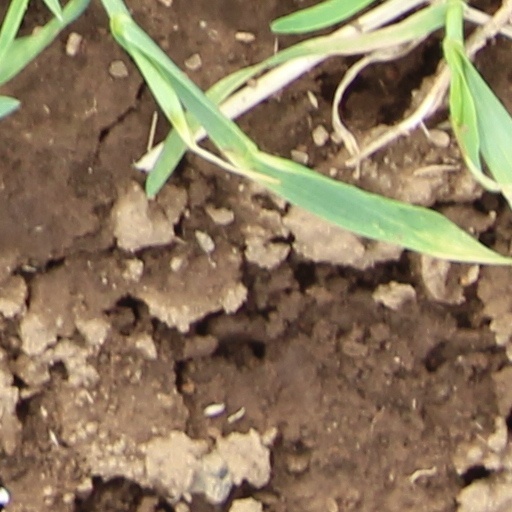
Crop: wheat